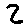
Label: 2